Answer in natural language. Is sofa further away or in front of black leather armchair? Choose between the following options: further away or in front
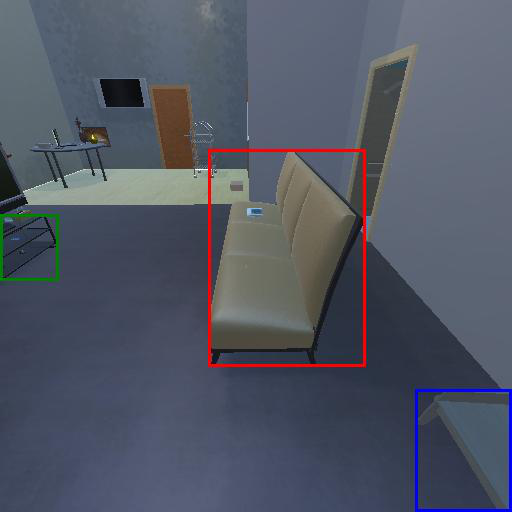
<answer>further away</answer>